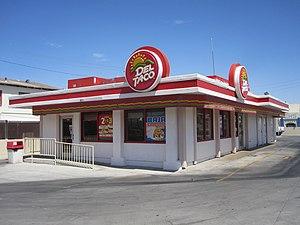
Photographie d'avril 2012 du Del Taco #1, 401 N 1st Ave, Barstow, California 92311. Ce Del Taco #1 no est le premier Del Taco de la chaîne.